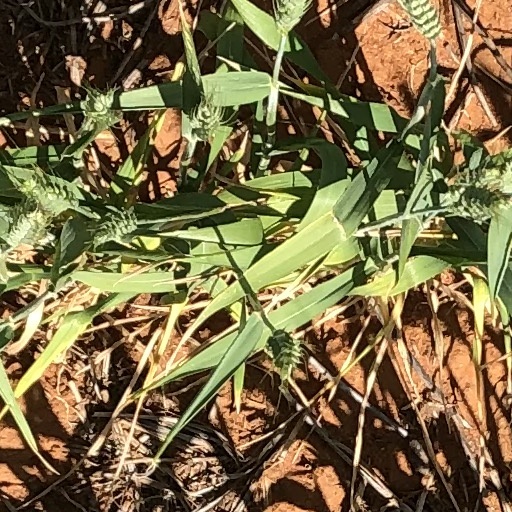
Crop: wheat